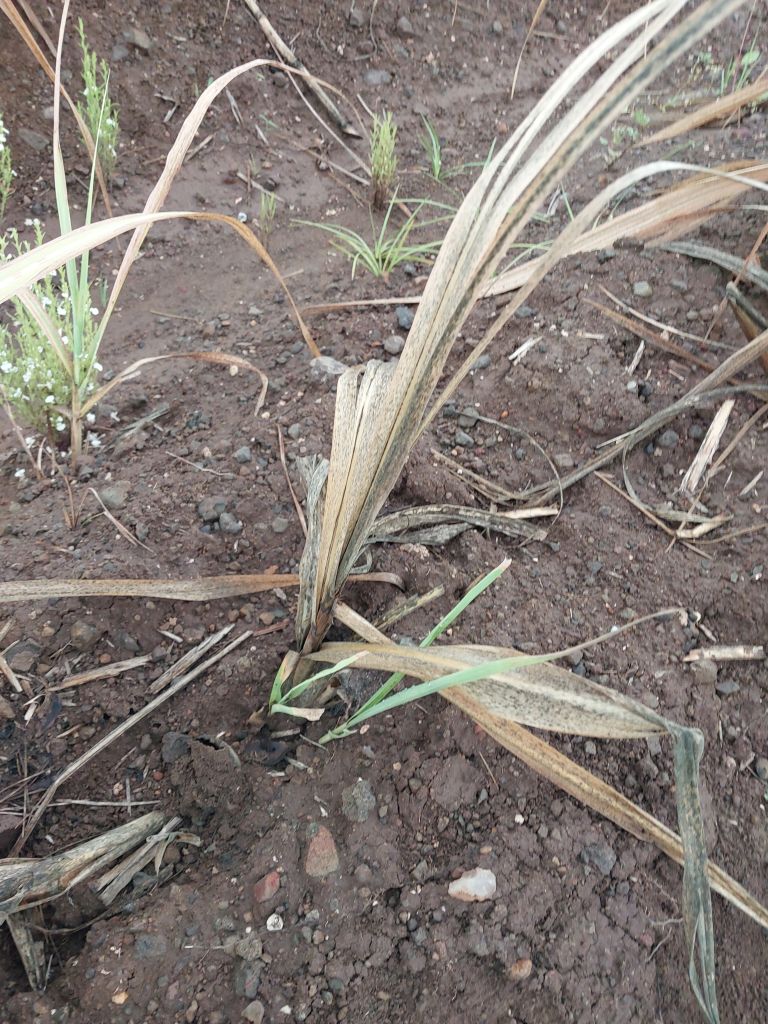
Label: Sett Rot